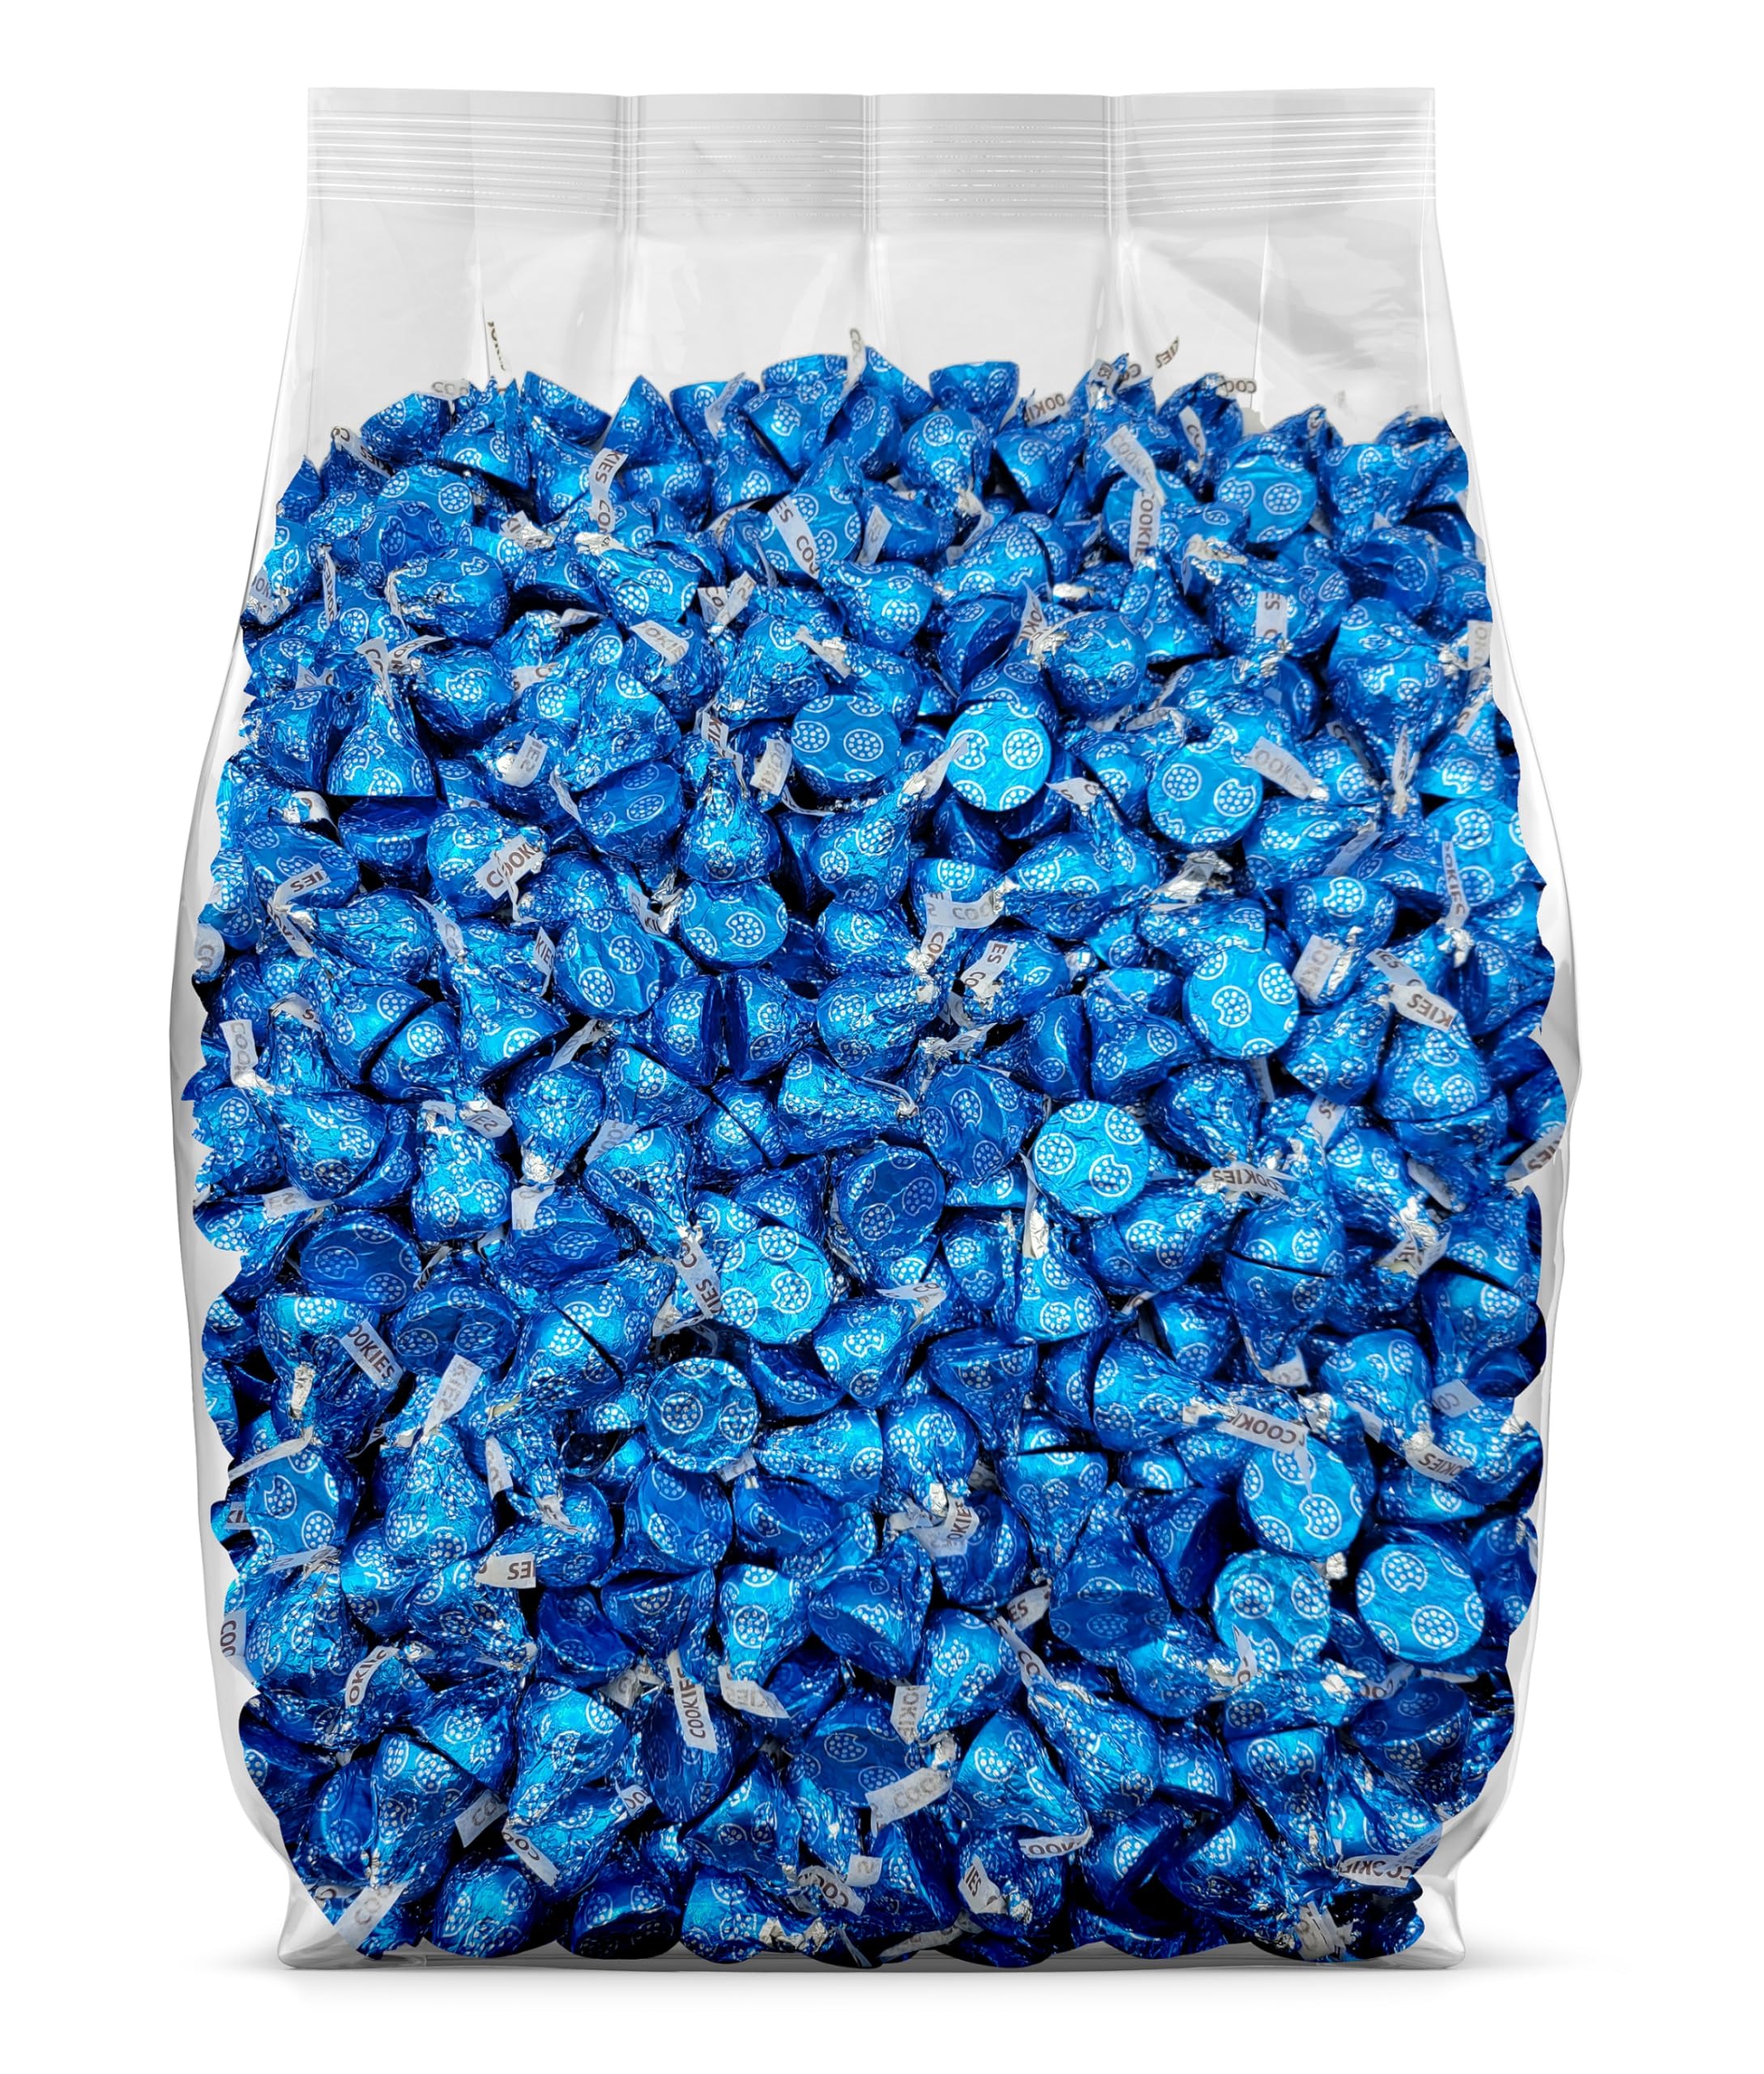
Item Name: Hershey Cookie and Creme Kisses Bulk Candy – Hershey Kisses in Blue Foil – Individually Wrapped Bulk Hershey's Kisses – 2 Pounds Bulk Party Candy Bag
Bullet Point 1: Irresistible Flavor Fusion: Indulge in the delightful combination of smooth white creme and crunchy cookie bits with Hershey Cookie and Creme Kisses, offering a unique and satisfying flavor experience.
Bullet Point 2: Eye-Catching Blue Foil Wrapping: Each Kiss is elegantly wrapped in blue foil, making them not only delicious but also visually appealing, perfect for parties, weddings, and special events.
Bullet Point 3: Generous 2-Pound Bag: This bulk package contains approximately 200 Hershey Cookie and Creme Kisses, ensuring there's plenty to go around for your parties, gatherings, or simply to satisfy your sweet cravings.
Bullet Point 4: Convenient Individually Wrapped Pieces: Hershey Cookie and Creme Kisses are individually wrapped, preserving their freshness and making them convenient for sharing or snacking on-the-go.
Bullet Point 5: Premium Quality: Crafted with high-quality ingredients, these Hershey Cookie and Creme Kisses offer a premium candy experience, making them an ideal choice for delightful party treats or a tasty indulgence.
Product Description: Indulge in the exquisite taste of Hershey Cookie and Creme Kisses Bulk Candy, a delectable fusion of smooth white creme and crunchy cookie bits. Each Kiss is individually wrapped in eye-catching blue foil, adding a touch of elegance to your candy display or special occasions. This generous 2-pound bulk bag contains approximately 200 Hershey Cookie and Creme Kisses, perfect for parties, weddings, or casual snacking. Conveniently wrapped for freshness, these Kisses are ideal for sharing or enjoying on-the-go. Crafted with premium quality ingredients, Hershey Cookie and Creme Kisses offer a premium candy experience, making them a delightful choice for parties, gatherings, or simply satisfying your sweet cravings.
Value: 32.0
Unit: Ounce

Price: 19.95